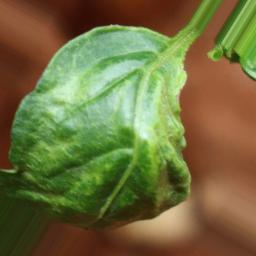
Label: mites_and_trips